Jaga Jazzist

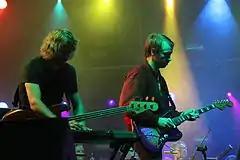
Jaga Jazzist at Tauron Nowa Muzyka 2014.

The core of the band are the brothers and the main songwriters, Lars and Martin Horntveth. Martin formed Jaga Jazzist together with Ivar Christian Johansen in 1994 while they still were in their teens, though Johansen later left the group. The brothers are also prominent figures of the Norwegian pop act The National Bank.